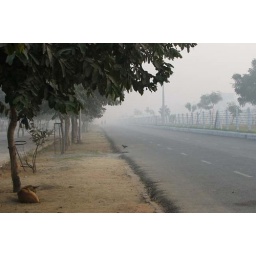
A street just outside the orphanage. A dog snoozes under a tree on the side of the road amid the morning haze.